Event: Ecuador Earthquake
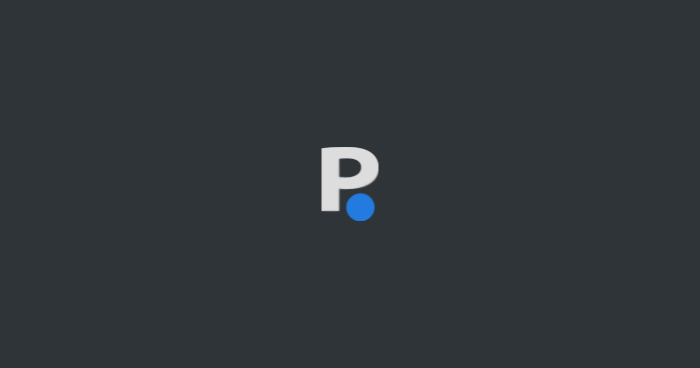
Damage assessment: damage